Street literature

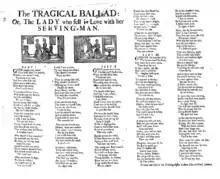
An 18th-century broadside ballad: "The tragical ballad: or, the lady who fell in love with her serving-man".

Street literature is any of several different types of publication sold on the streets, at fairs and other public gatherings, by travelling hawkers, pedlars or chapmen, from the fifteenth to the nineteenth centuries. Robert Collison's account of the subject describes street literature as the "forerunner of the popular press".